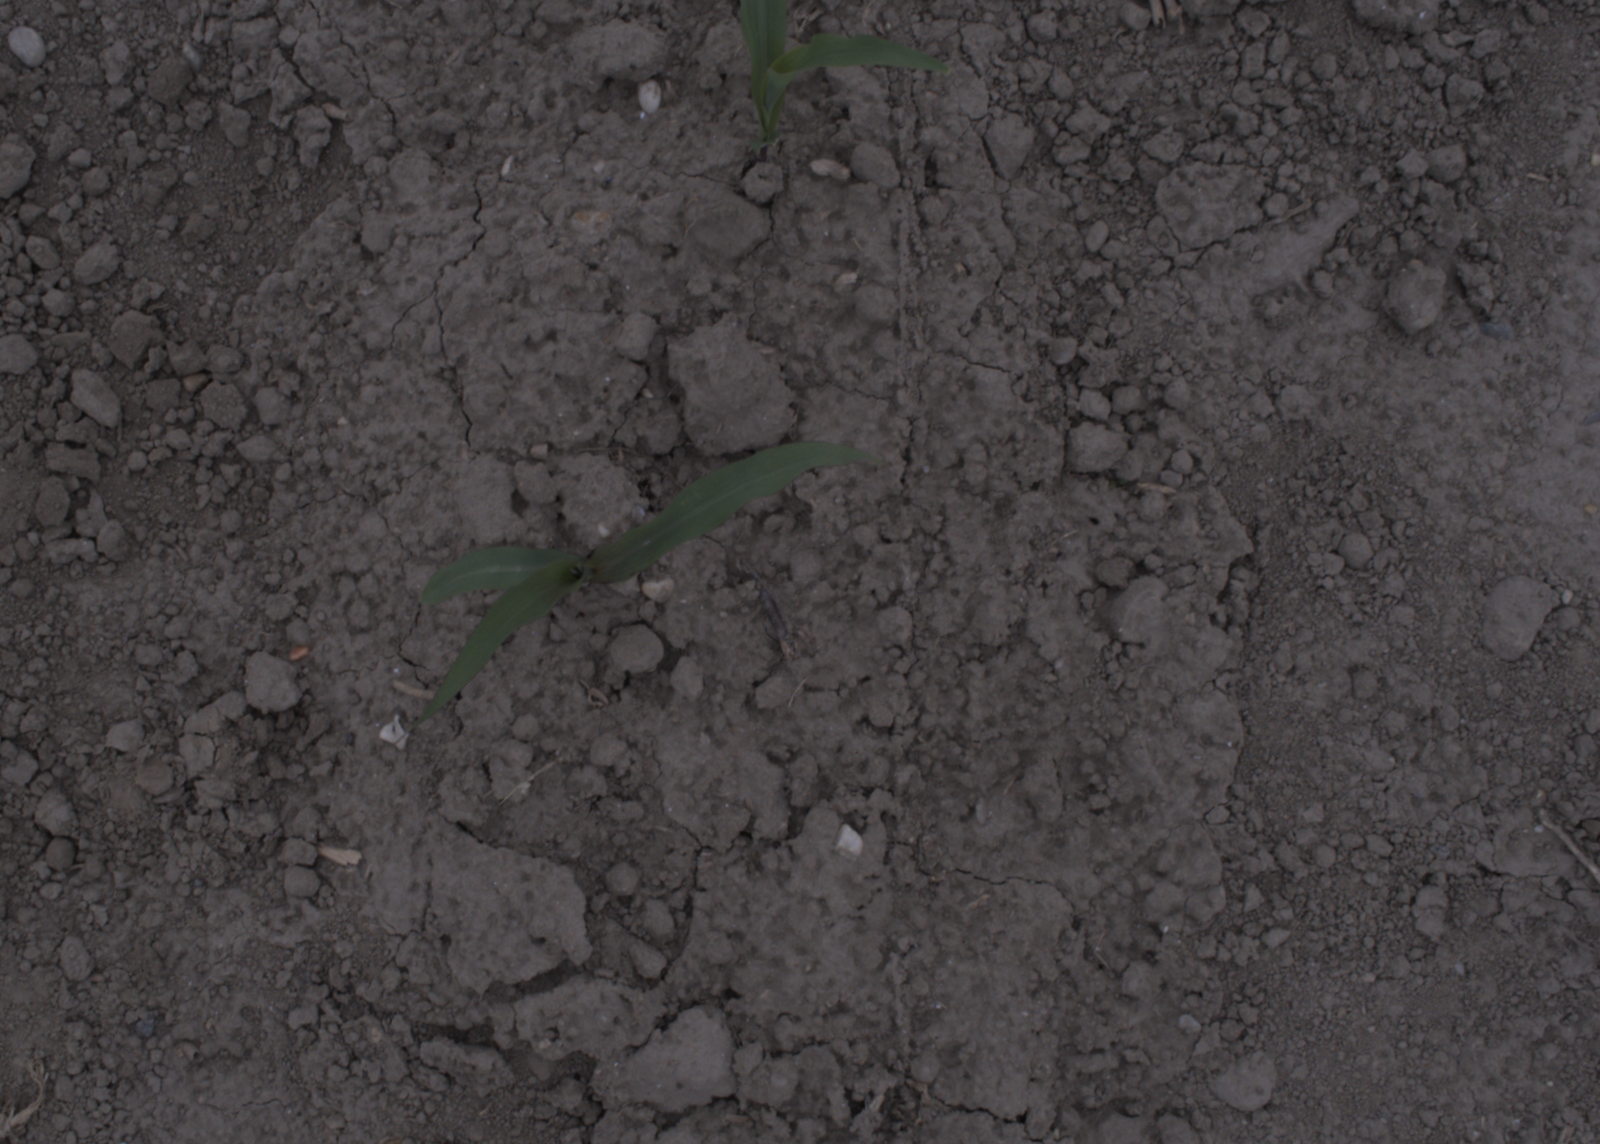
Capture date: 17.08.2020 10:17:47
Weather: cloudy
Wind: light
Seeding date: 21.07.2020
Plant canopy height (mm): 910